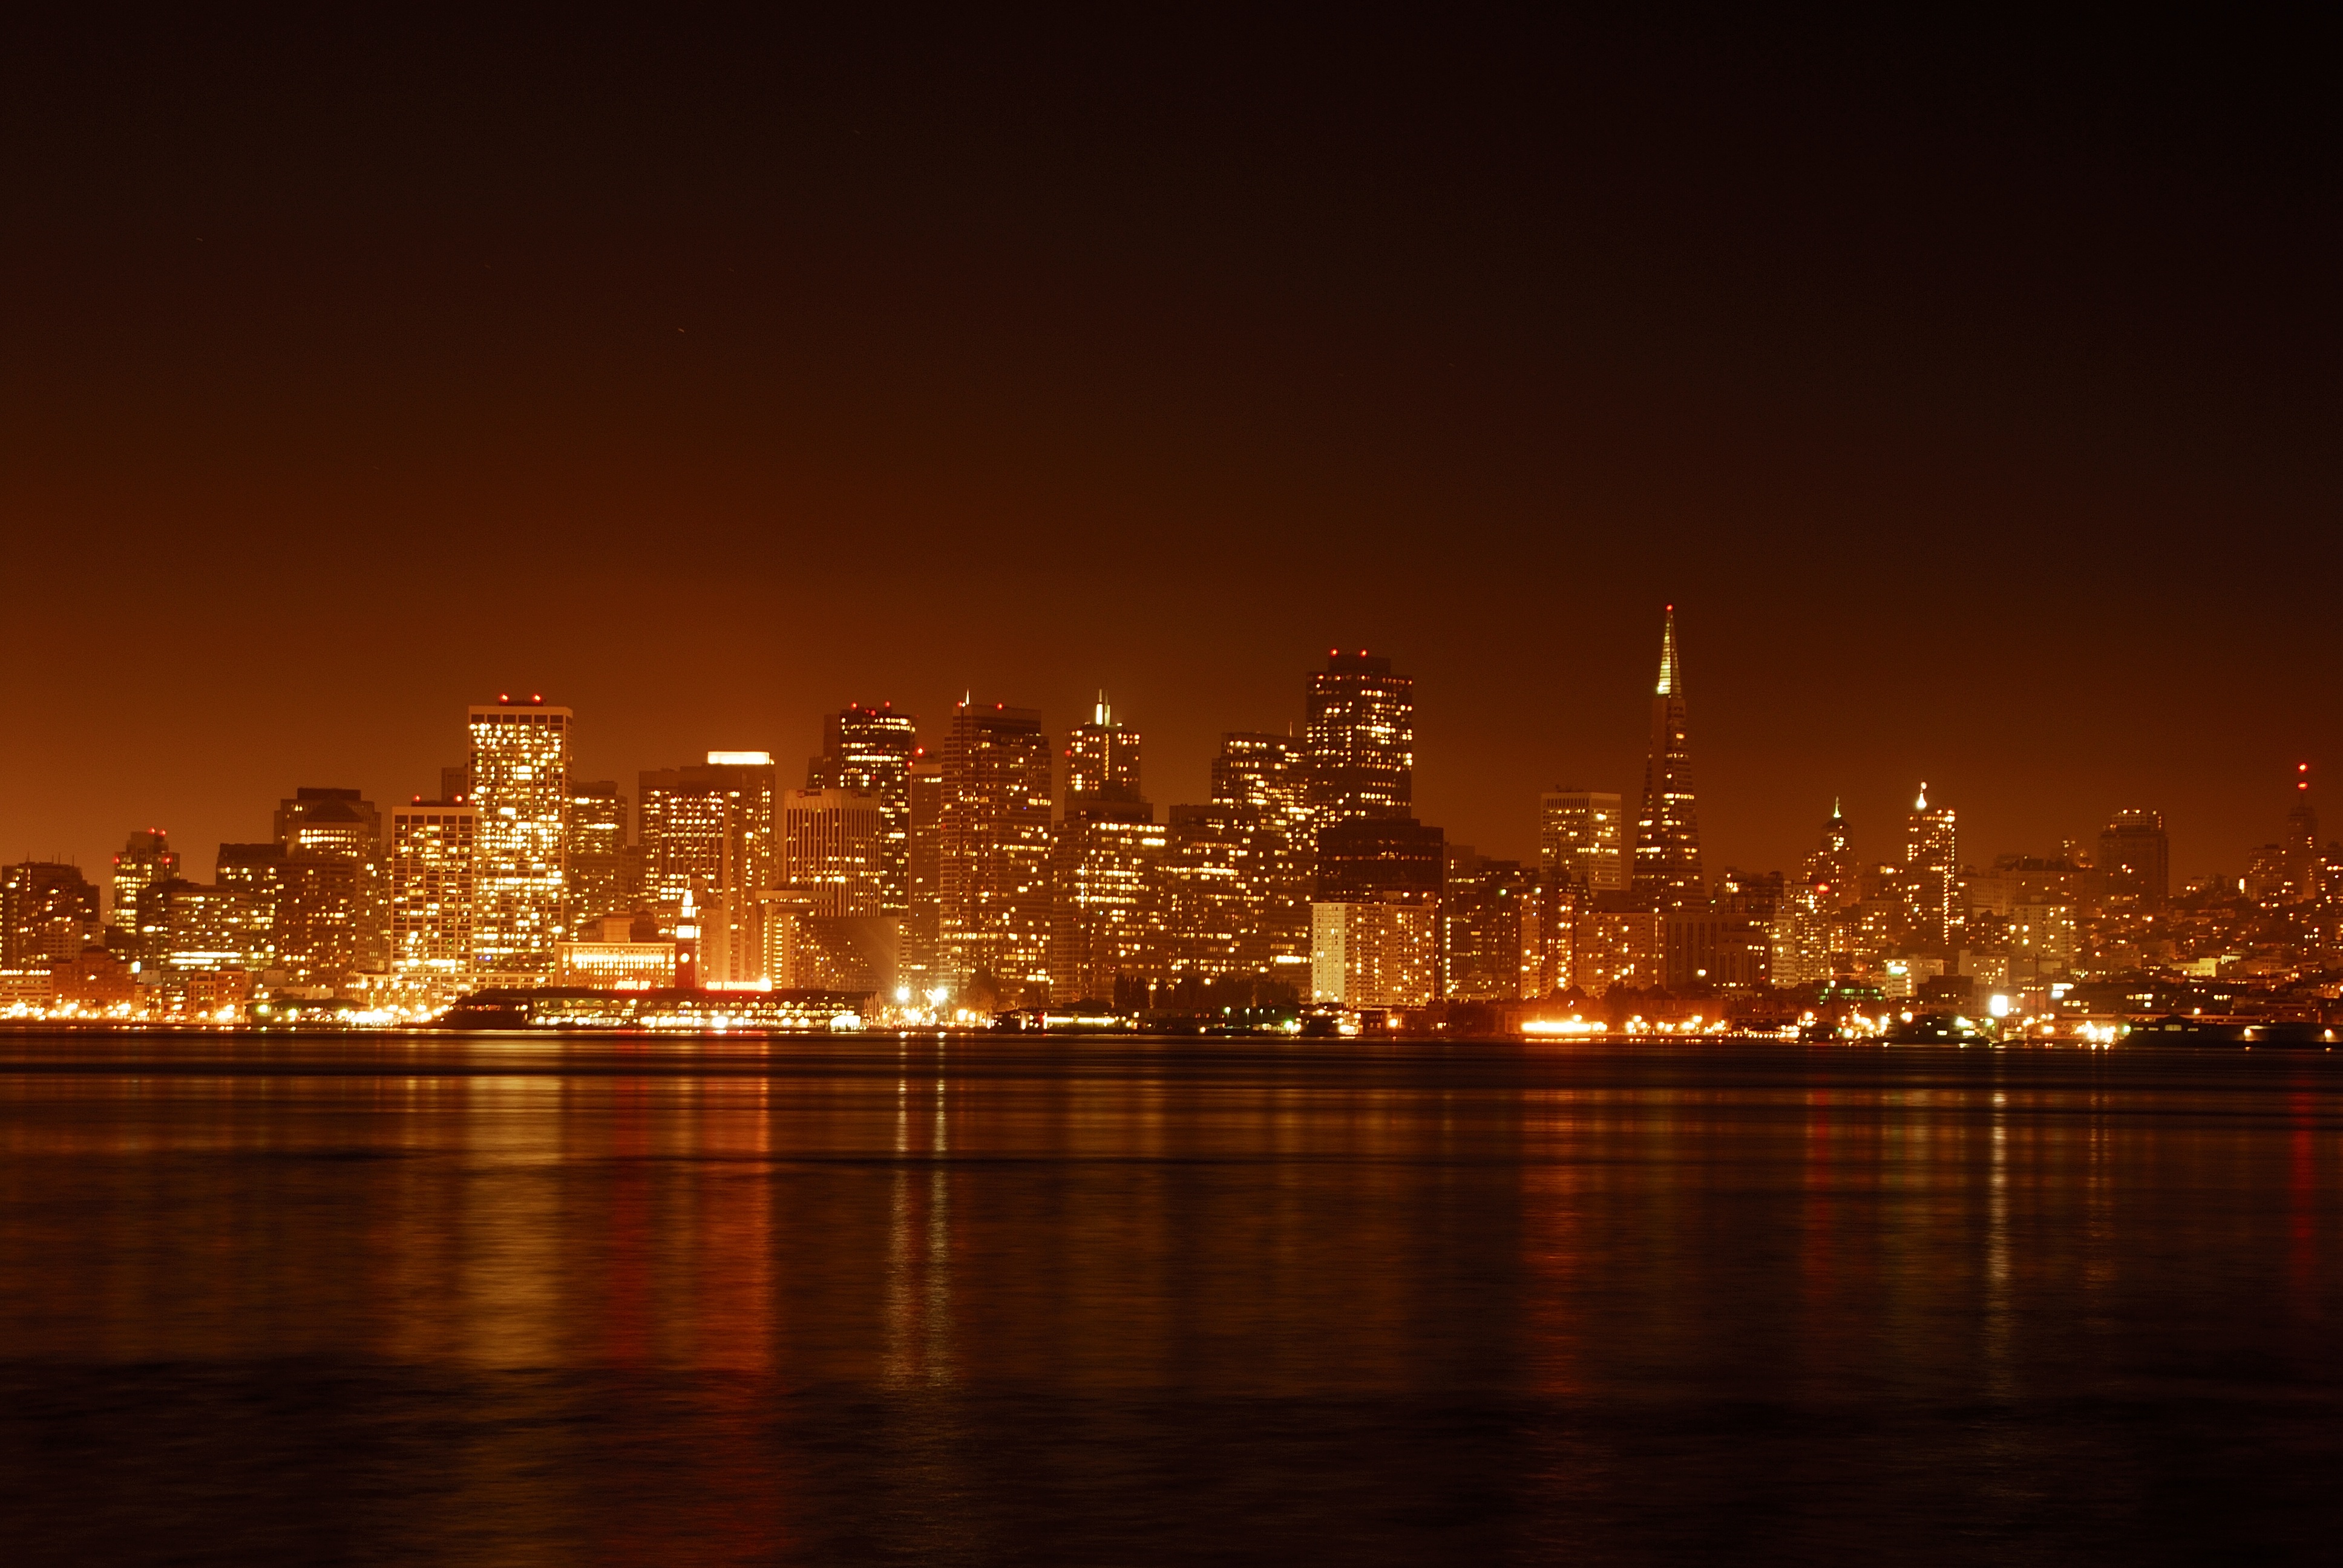
horizon, skyline, night, dawn, city, skyscraper, cityscape, downtown, san francisco, dusk, evening, reflection, bay, metropolis, city at night, geographical feature, human settlement, metropolitan area